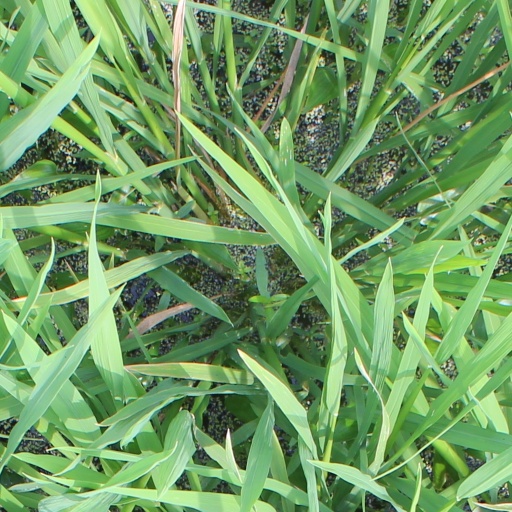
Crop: rice